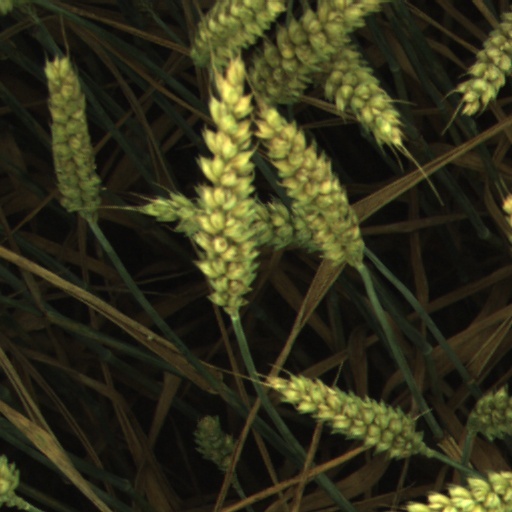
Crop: wheat